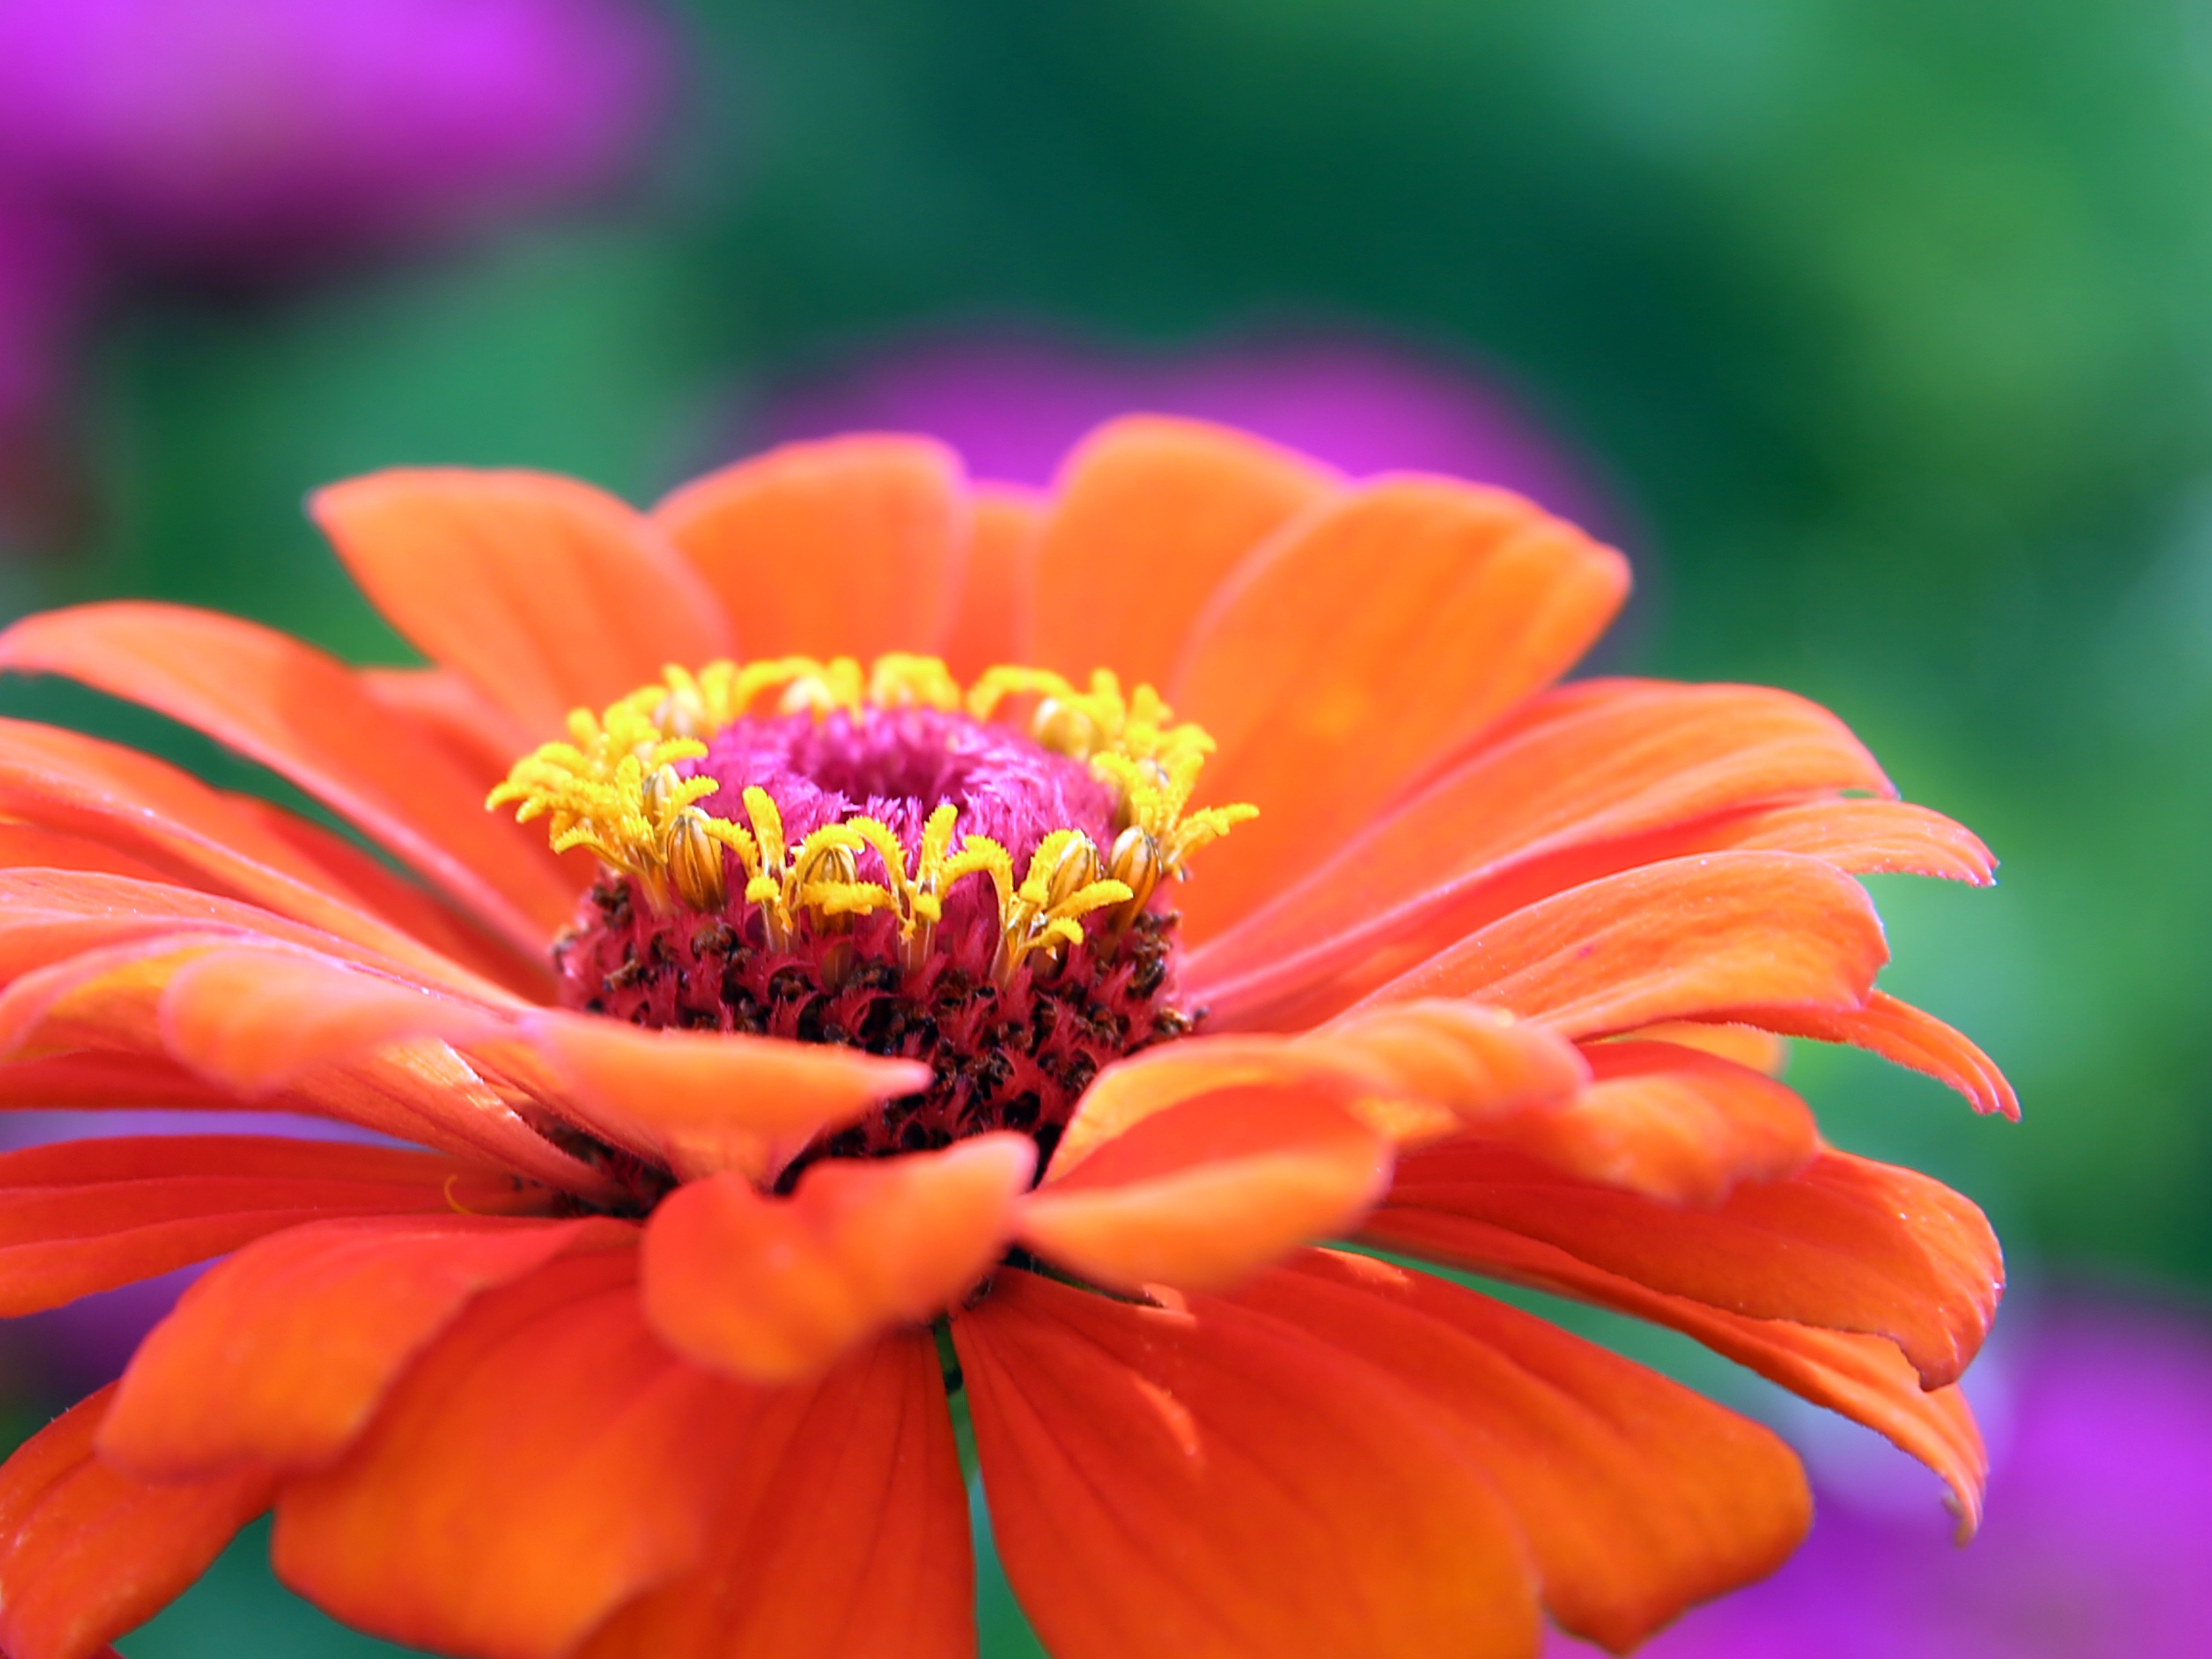
nature, blossom, plant, flower, petal, bloom, orange, herb, botany, yellow, close, flora, wildflower, close up, gerbera, nectar, macro photography, flowering plant, daisy family, calendula, annual plant, plant stem, land plant